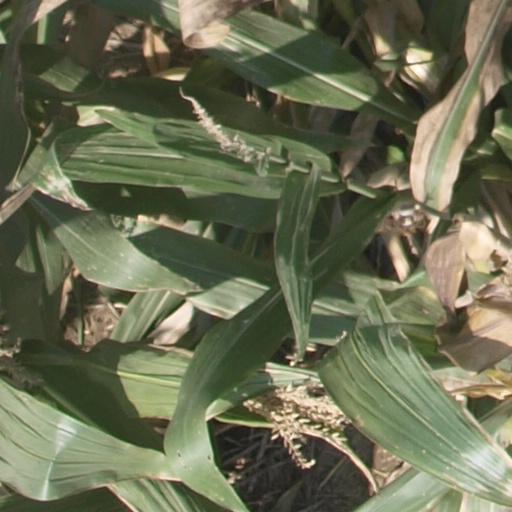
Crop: maize; corn